Ranch

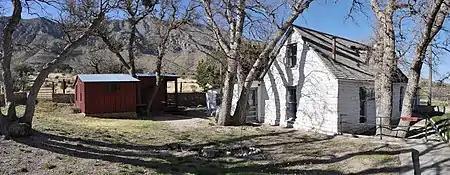
Frijole Ranch is part of Guadalupe Mountains National Park in west Texas, United States.

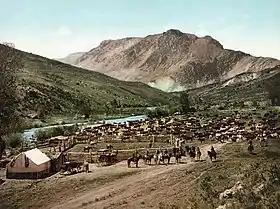
An 1898 photochrom of a round-up in or near the town of Cimarron, Colorado

The wealthiest, most important and renowned hacienda was the “Jaral de Berrio” owned by the Count and Marquis Juan Nepomuceno de Moncada y Berrio in Guanajuato, considered the wealthiest man in Mexico in the 1830’s and possibly the largest landowner in the world at the time. His vast landholdings stretched for more than 200 miles from Guanajuato to Zacatecas. His vast wealth consisted, among other things, of more than 3 million head of livestock of cattle, horses, sheep and goats. El Jaral was such a large and influential hacienda, that songs, poems and proverbs were written about it. The horses and fighting bulls of El Jaral de Berrio were considered to be the finest and most renowned of all of New Spain-Mexico, which led to the famous Mexican ranchero proverb: "Pa’ los Toros del Jaral los Caballos de allá mesmo" (For the Bulls of Jaral the Horses from there too).